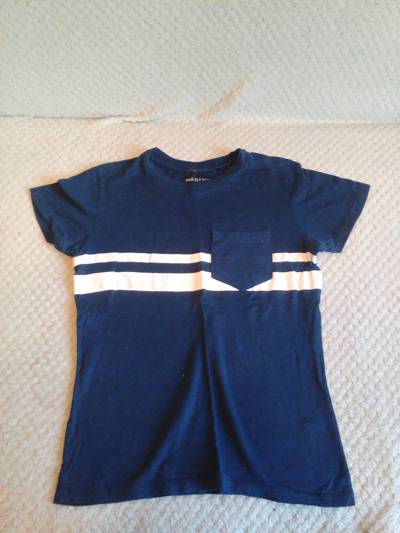
Waste category: clothes